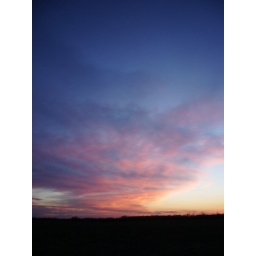
lake in the sky